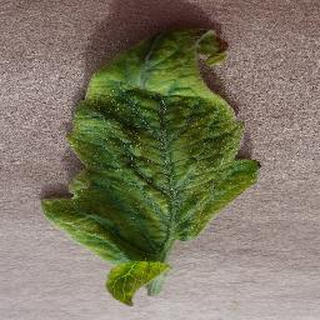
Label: tomato_yellow_leaf_curl_virus